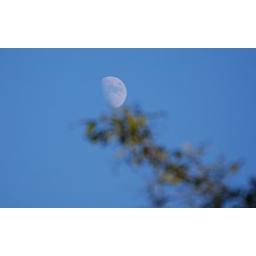
crop &amp;amp; then screen capture of moon with tree branch in foreground.